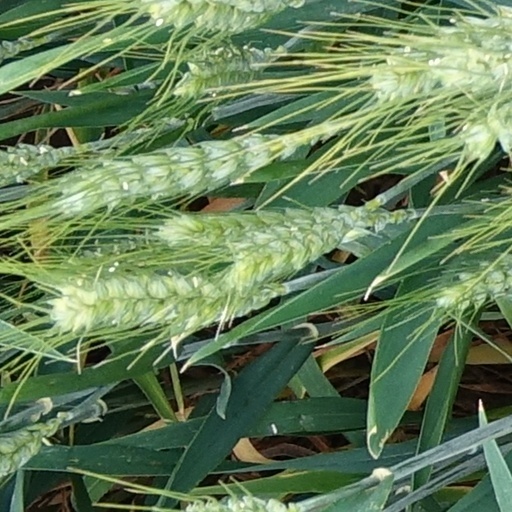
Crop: wheat